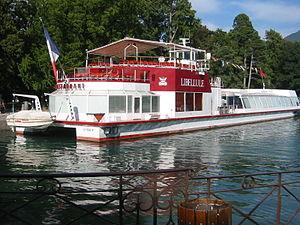
Annecy est une ville française, chef-lieu et préfecture du département de la Haute-Savoie en région Auvergne-Rhône-Alpes. Au nord des Alpes françaises, après Genève à 40 km au nord, Annecy fait partie de l'axe des agglomérations du sillon alpin en alignement avec Chambéry puis Valence et Grenoble.
Le lac d'Annecy est un lac de France situé dans les Alpes, en Haute-Savoie et en région Auvergne-Rhône-Alpes. Par sa superficie, il est le deuxième lac d'origine glaciaire de France après celui du Bourget, très proche, et exception faite de la partie française du lac Léman.
Depuis l'an 1840, plus de vingt bateaux de croisières ont assuré le service de navigation publique et des croisières sur le lac d'Annecy.